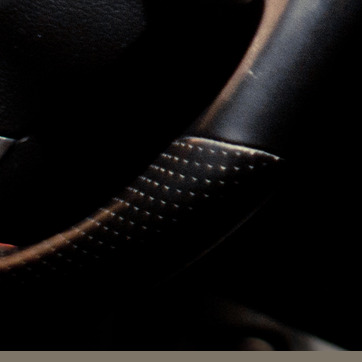
Material: plastic